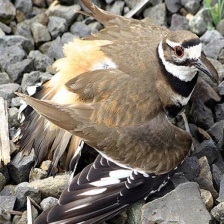
Species: KILLDEAR
Scientific name: CHARADRIUS VOCIFERUS